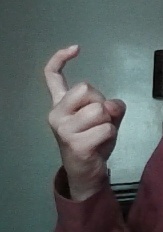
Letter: ra